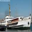
Label: ship